National Taipei University of Nursing and Health Science

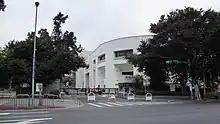
National Taipei University of Nursing and Health Sciences

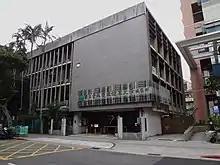
NTUNHS Downtown Campus

The National Taipei University of Nursing and Health Sciences is a public Medical School located in Beitou District, Taipei, Taiwan.